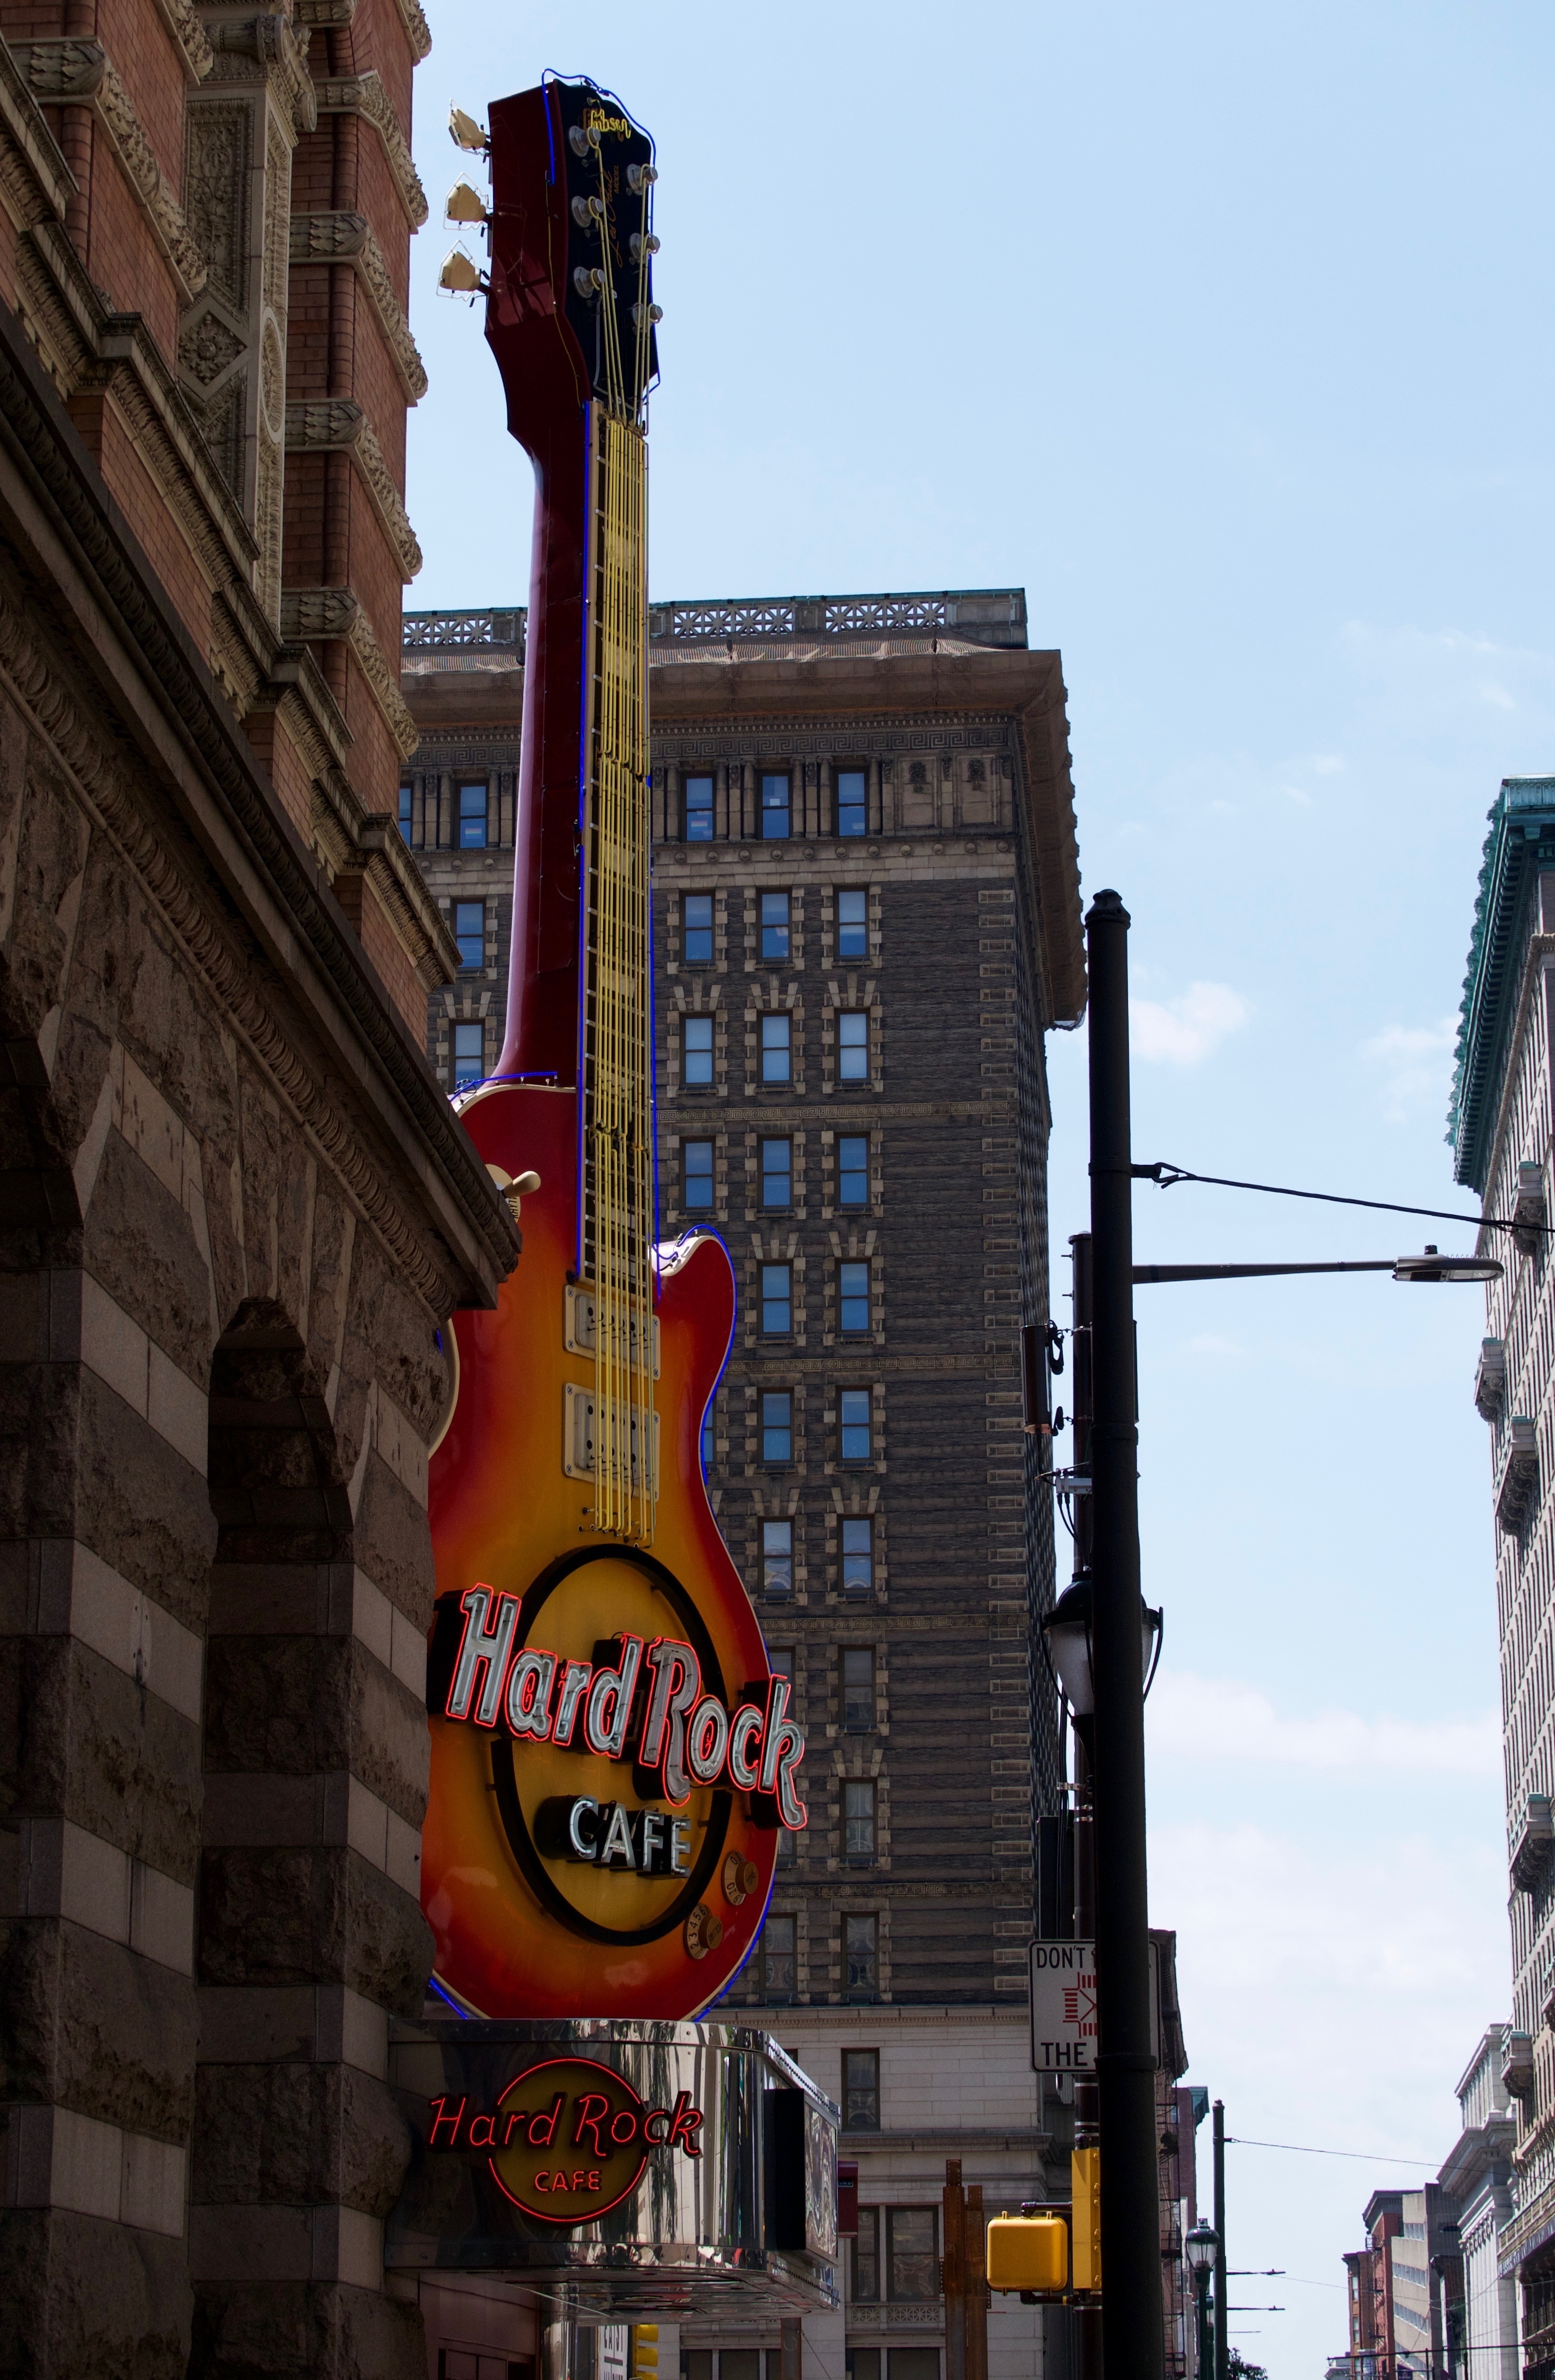
road, street, skyscraper, advertising, cityscape, downtown, landmark, art, metropolis, urban area